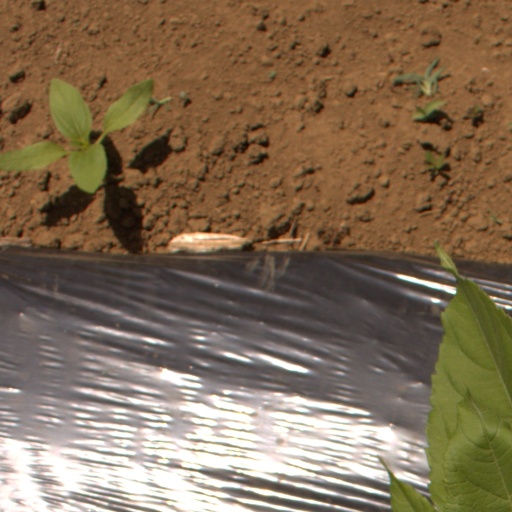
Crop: Jerusalem artichoke